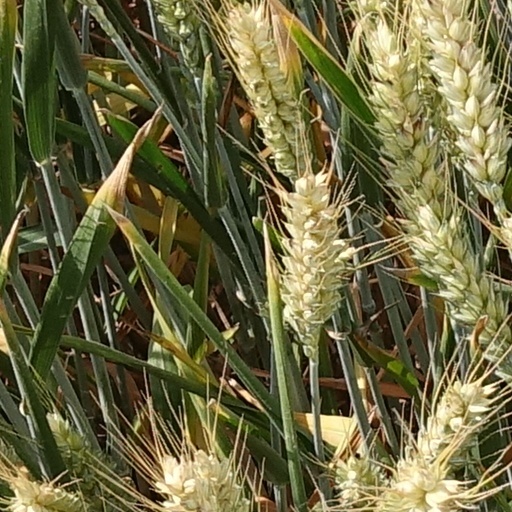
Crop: wheat